Green stink bug

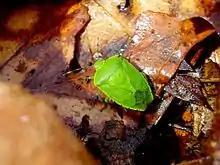
Green stink bug

The species was previously placed in the genus "Acrosternum" but has been classified as in the genus "Chinavia" in the more recent literature (e.g., Schwertner and Grazia, 2006). However, the Entomological Society of America has not officially recognized this change despite this shift in scientific naming.